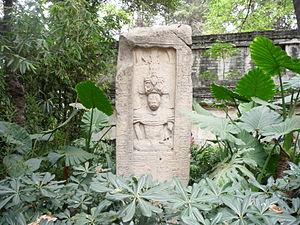
Maya Room. Musée National d'Anthropologie (Mexique)